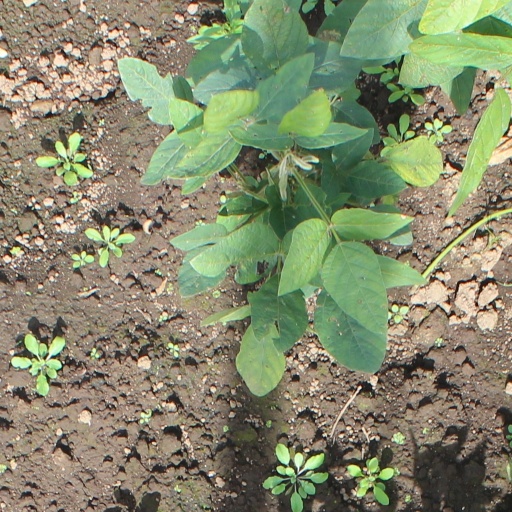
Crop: soybean